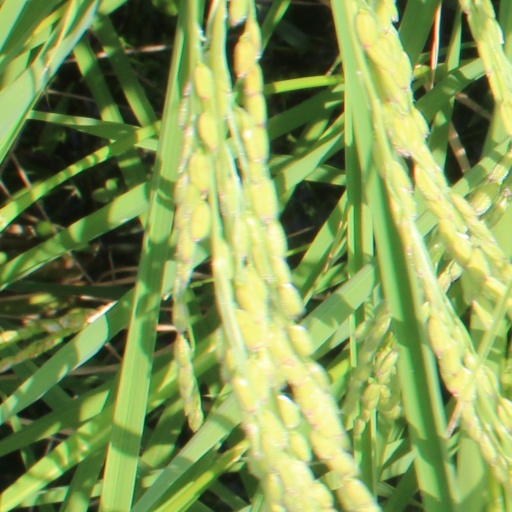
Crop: rice